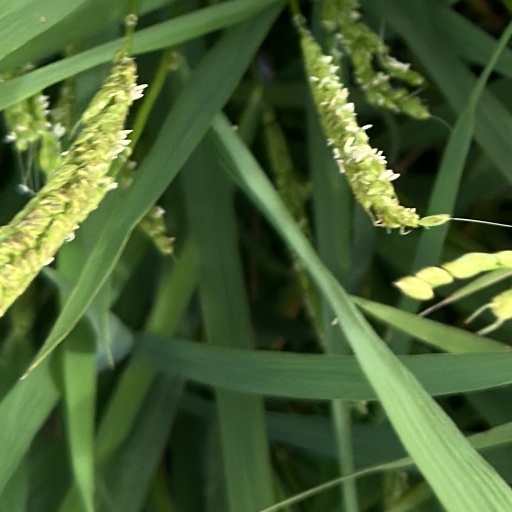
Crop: rice